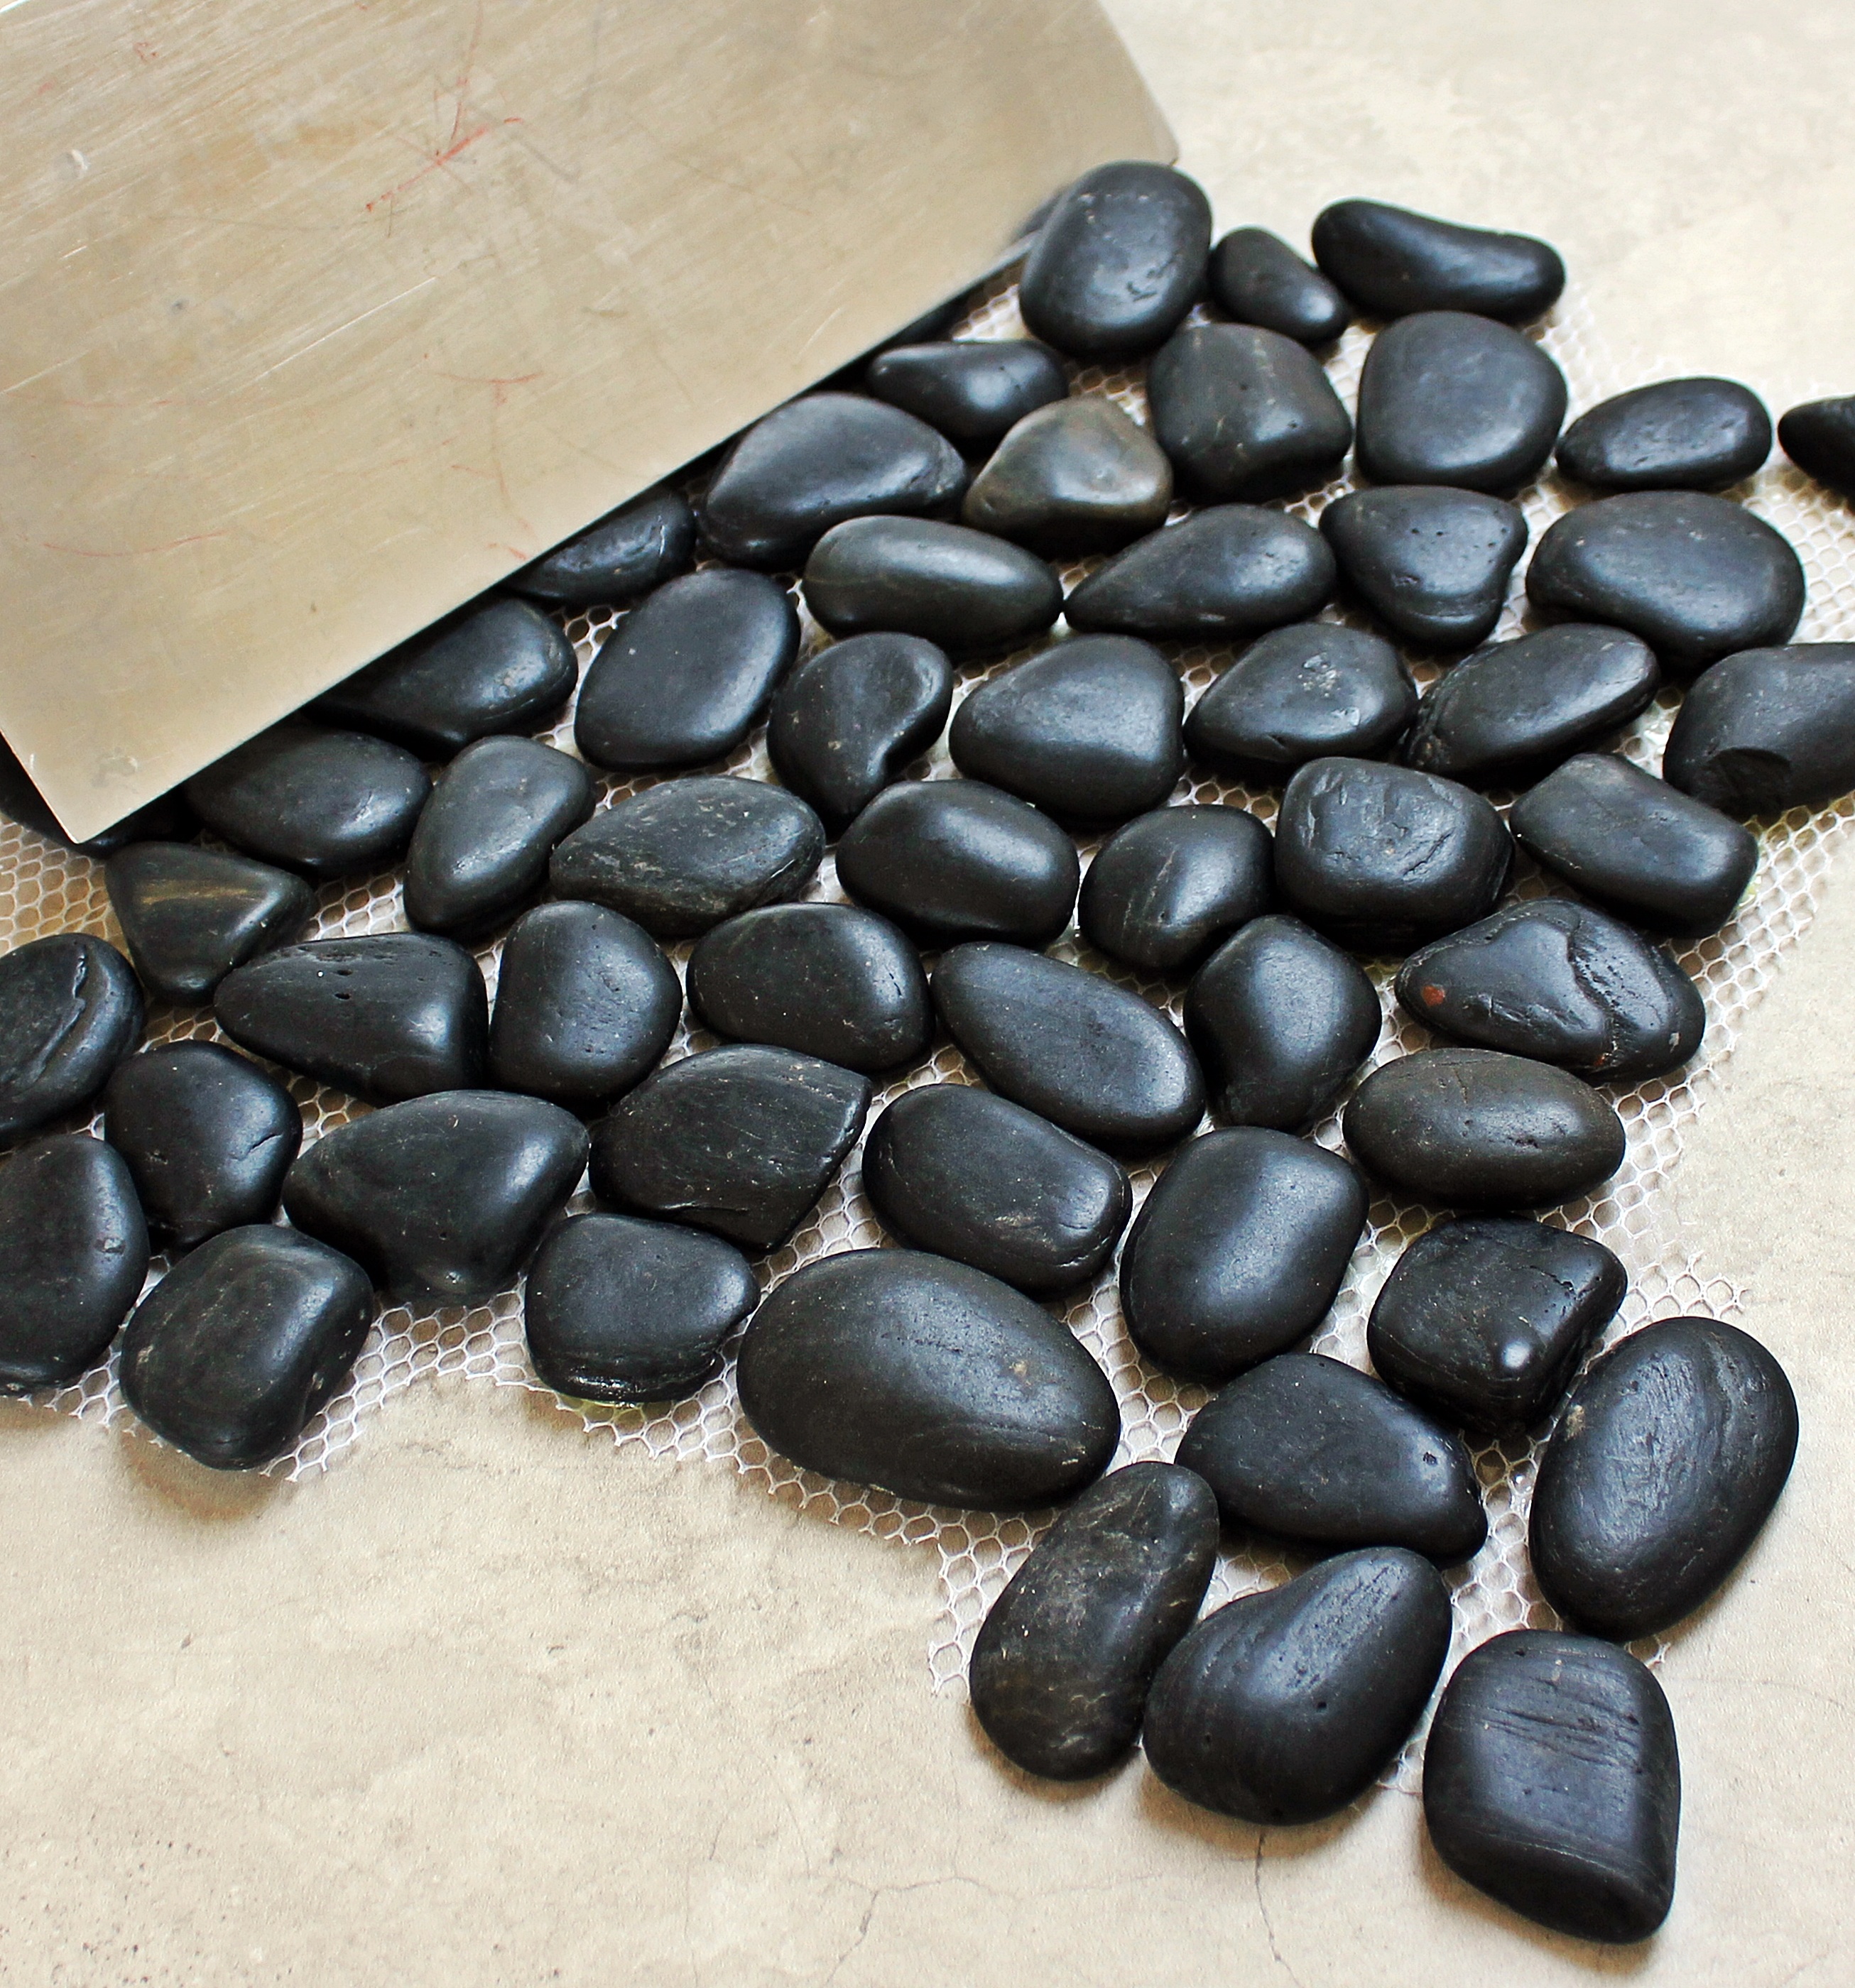
rock, texture, pattern, pebble, material, mat, background, pebbles, flooring, embarrassed, decorative stones, tiler, pebble mat, decorative stones wall for the, black grey, pebble network, dekokieselsteine